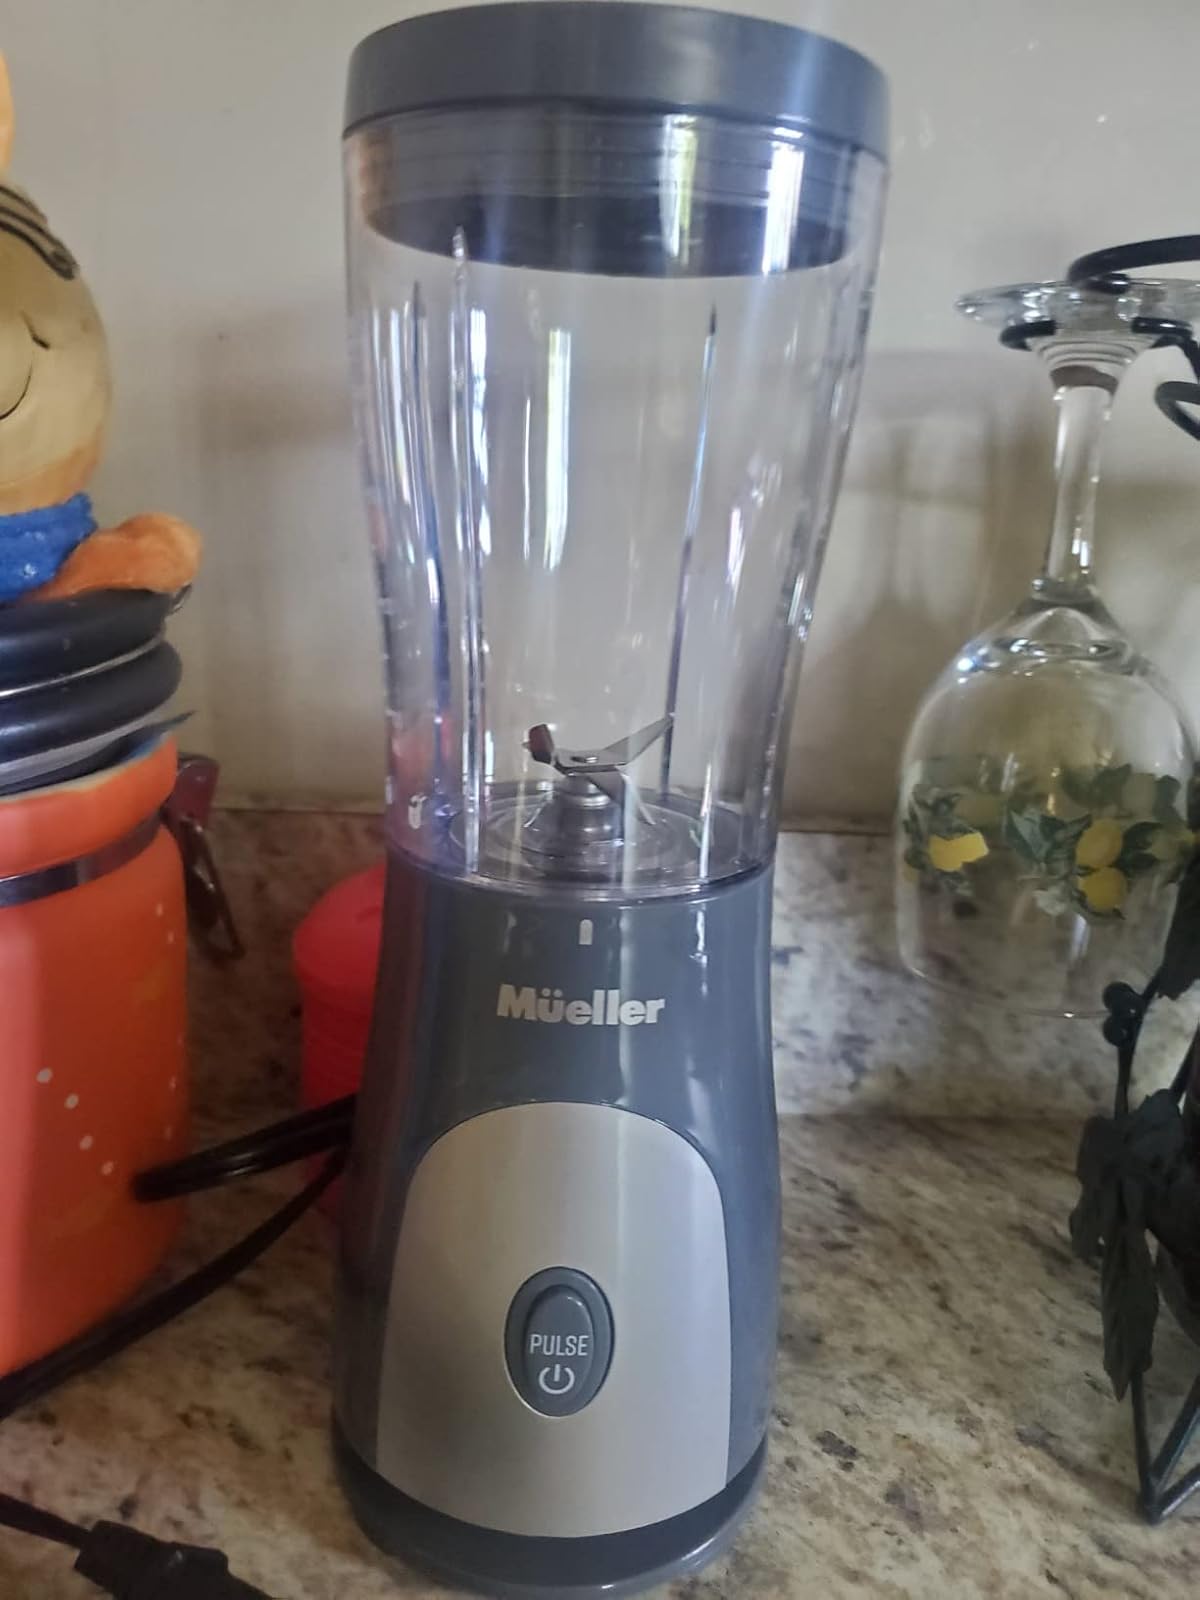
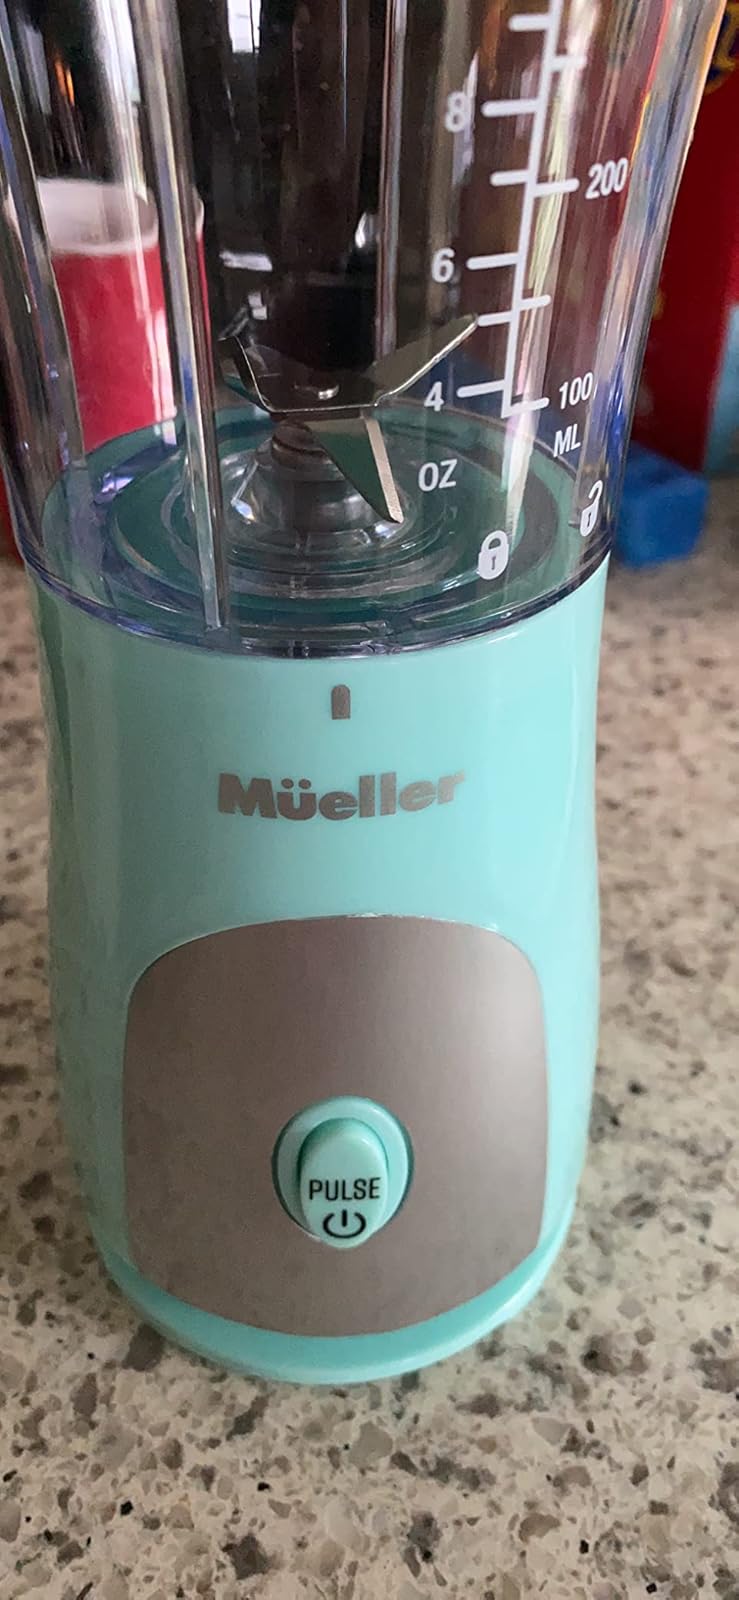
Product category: items_blender
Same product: no